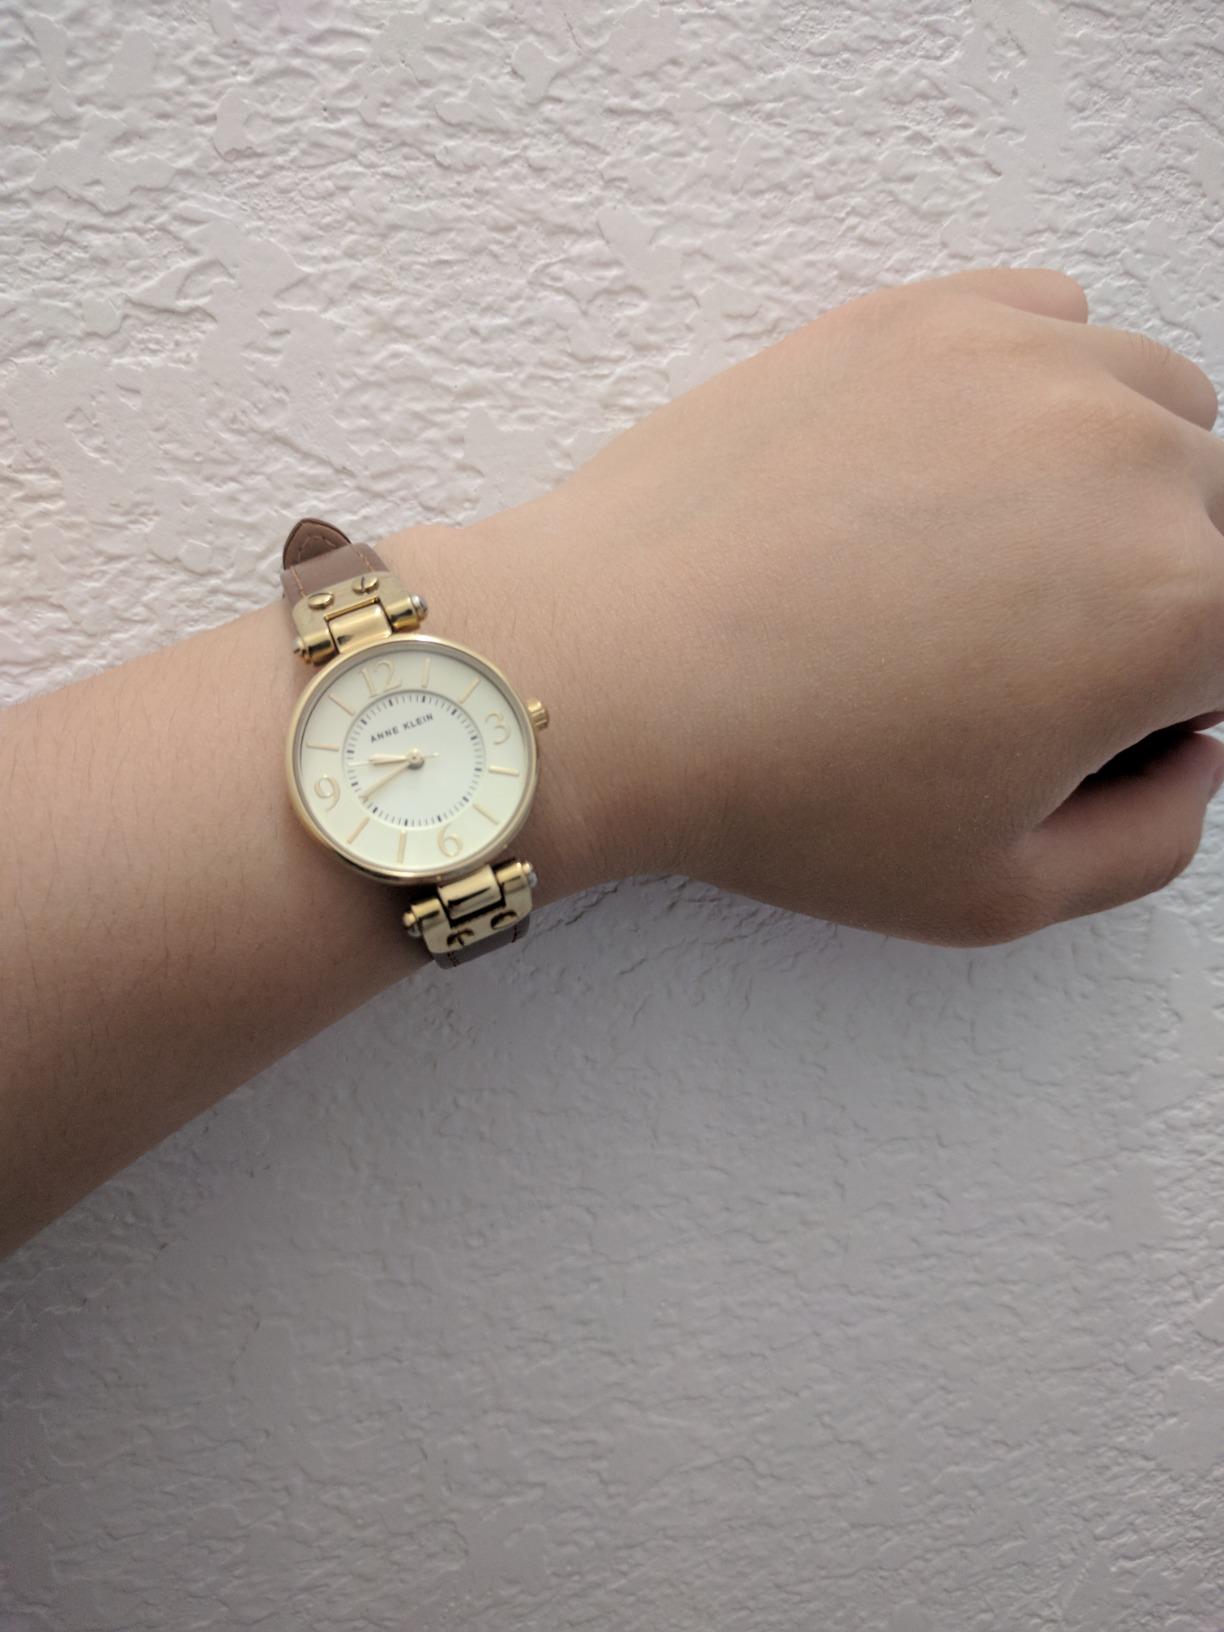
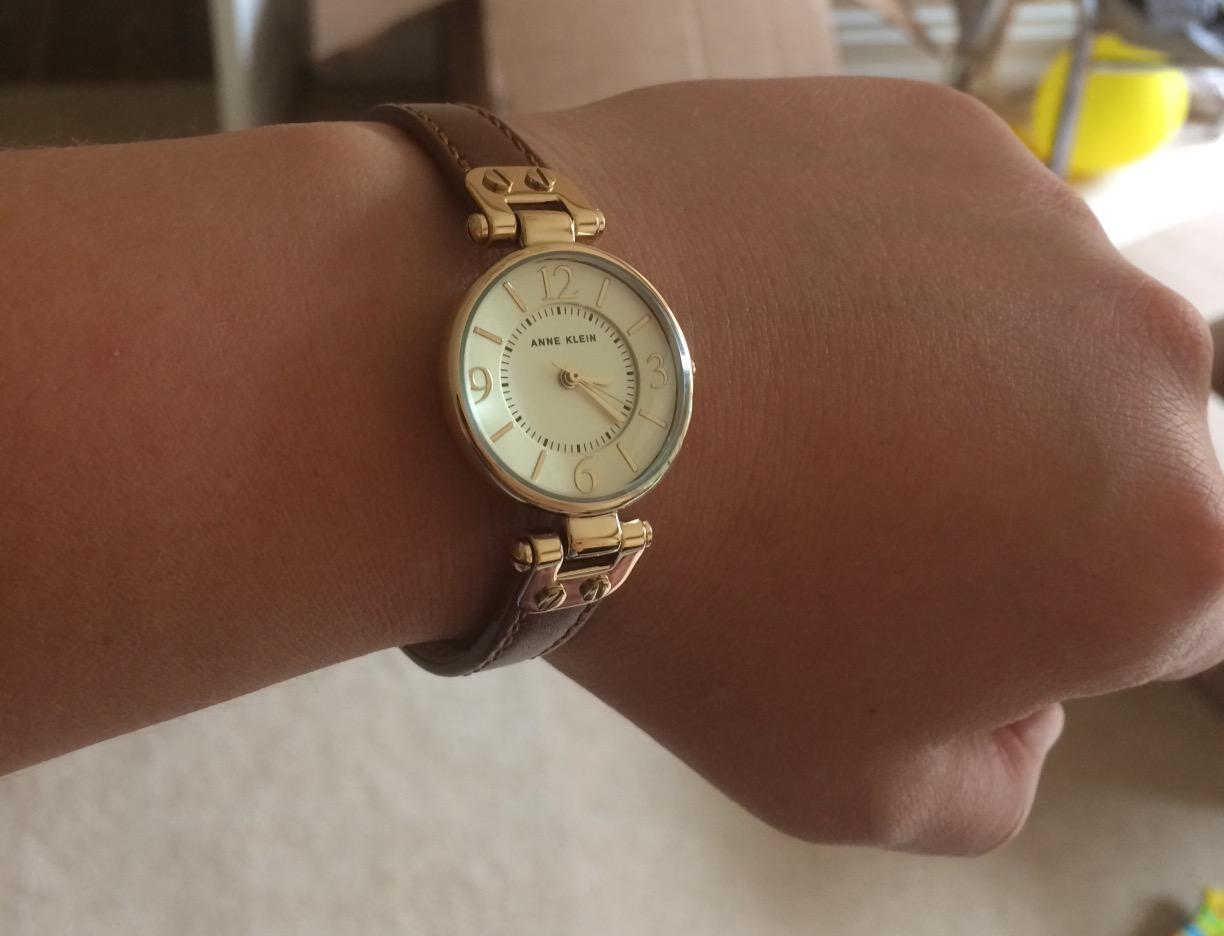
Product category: accessories_watch
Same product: yes